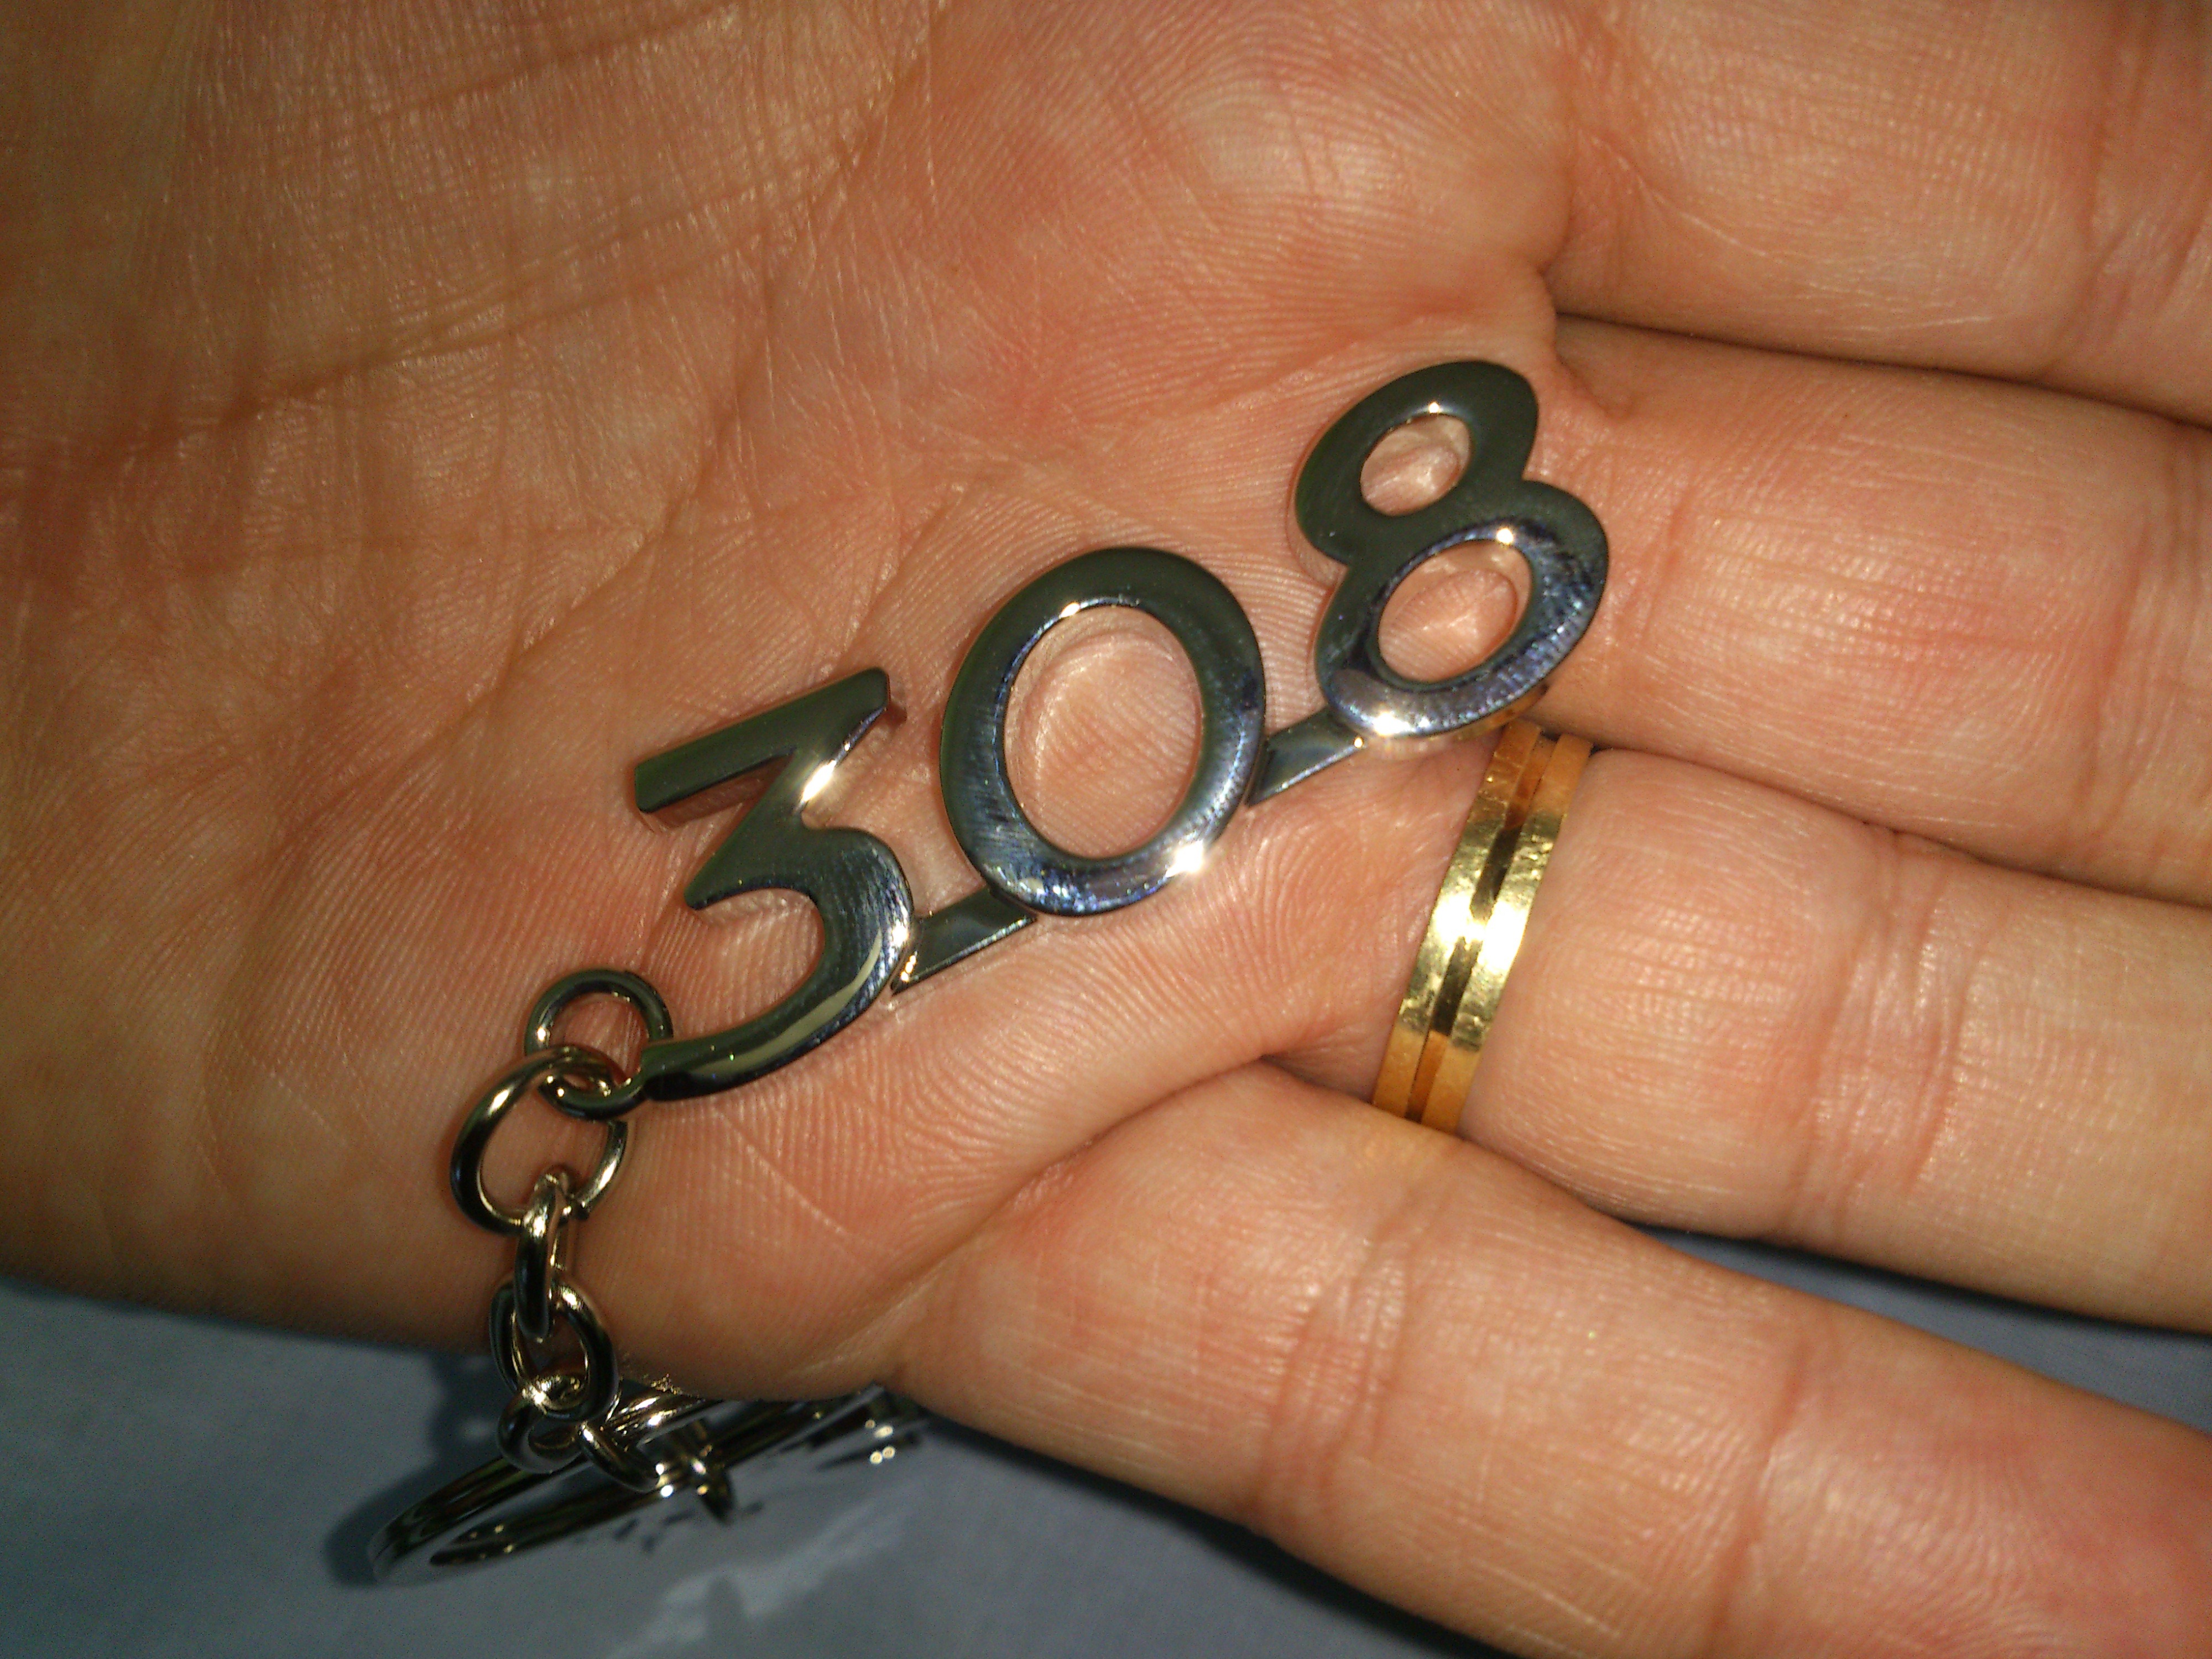
hand, finger, ear, nail, rio de janeiro, jewellery, organ, peugeot, locksmith, soon, 308, fashion accessory, peugeot 308, fluminense